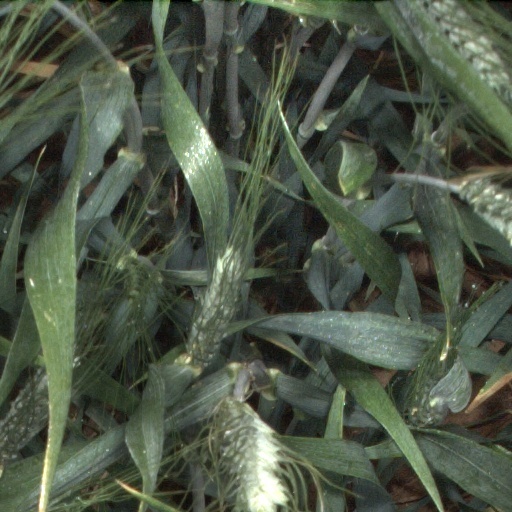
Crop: wheat